Margarida Cabral de Melo

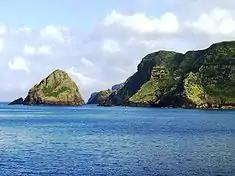
Azores Islands

Margarida was born in Santa Maria Island, the daughter of Matias Nunes Cabral and Maria Simões de Melo, belonging to a noble Portuguese family. She was married to Amador Vaz de Alpoim, son of Estevan de Alpoim and Isabel Velha. She and her family arrived in Buenos Aires from Rio de Janeiro, where they had lived for five years.